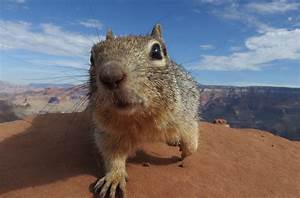
Label: scoiattolo